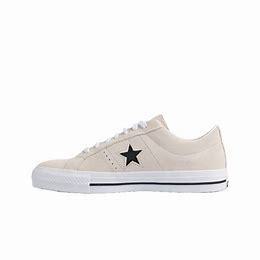
Brand: Converse
Model: One Star Pro